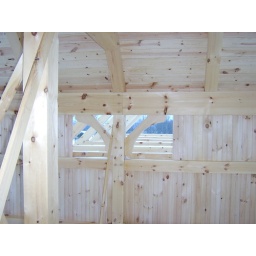
A window in the wall so we can see the cross braces from both directions